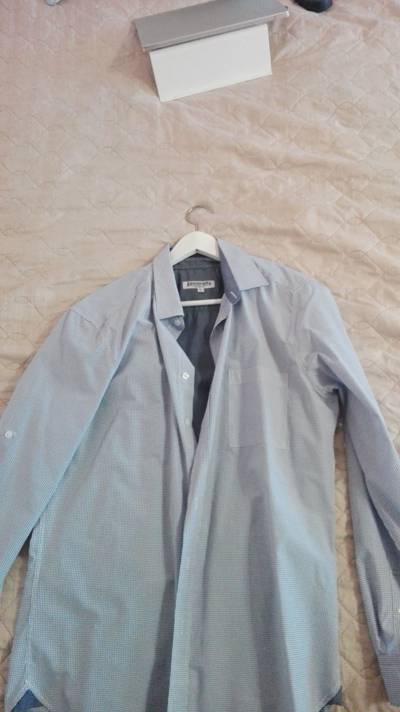
Waste category: clothes